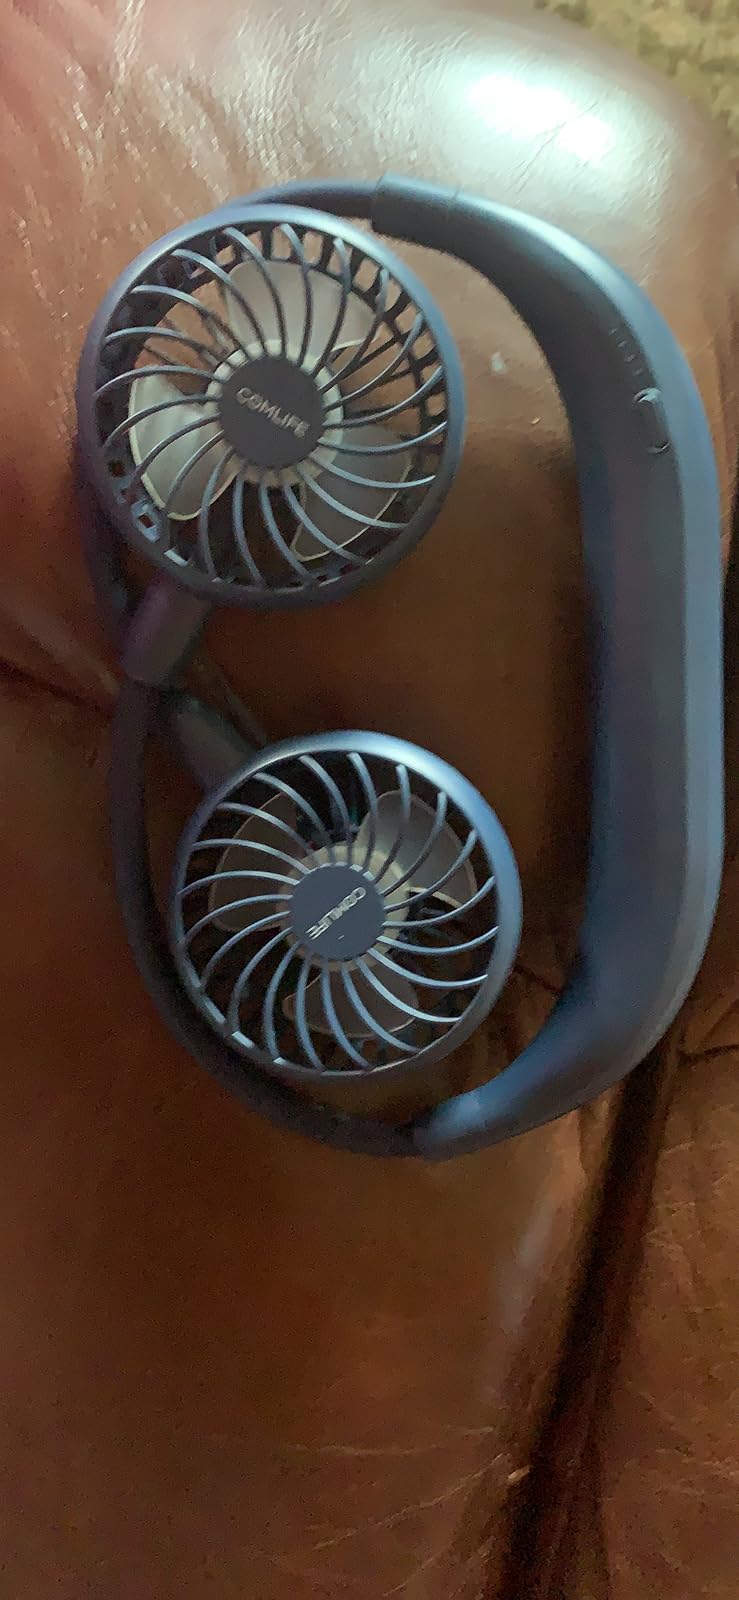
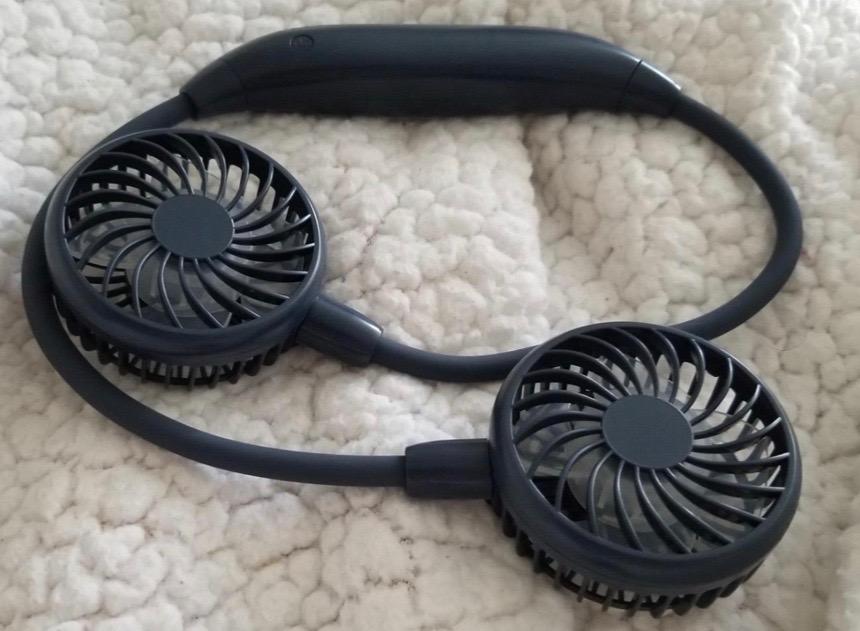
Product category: fan
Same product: yes